Otford Palace

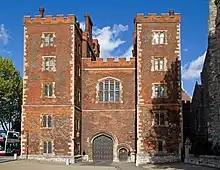
Archbishop Morton's Gatehouse at Lambeth Palace in London (1490) gives an idea of the appearance, but Otford may have been less grand with three storeys rather than five.

• The evidence it provides regarding the form and architectural character of one of the outstanding buildings of early 16th-century England.